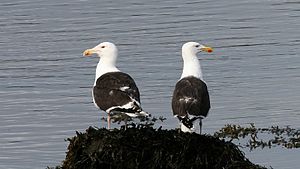
Måger
Svartbag Larus marinus
Svartbag Larus marinus
Måger er en underfamilie af mågefuglene. De er udbredt i alle verdensdele og er store eller mellemstore fugle, der er knyttet til vandet. Danmark er med sine mange lavvandede strande et godt sted for måger.